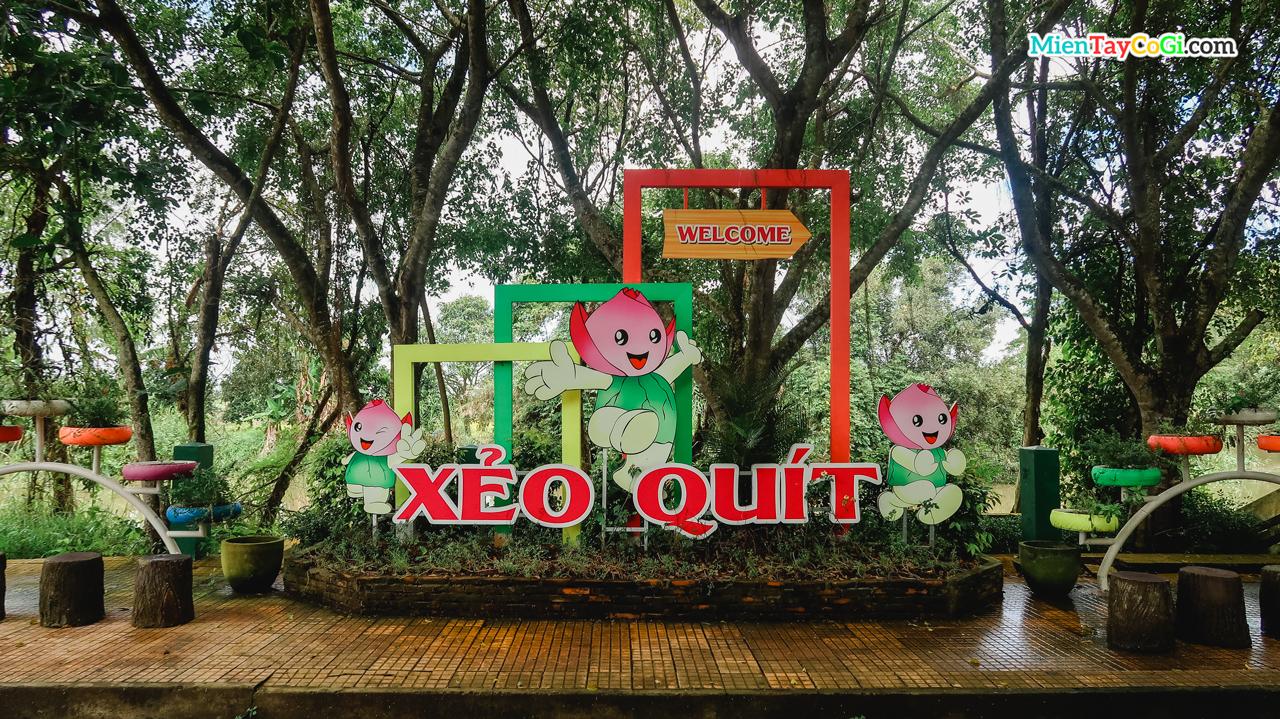
đây là hình ảnh xuất hiện ở một khu vui chơi cho trẻ em